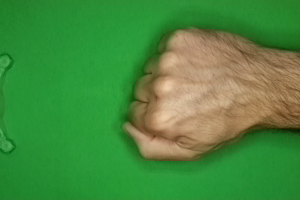
Label: rock